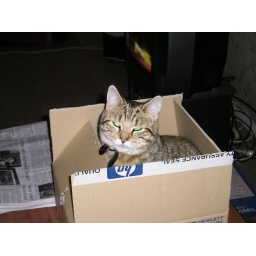
devil kitty in box 3